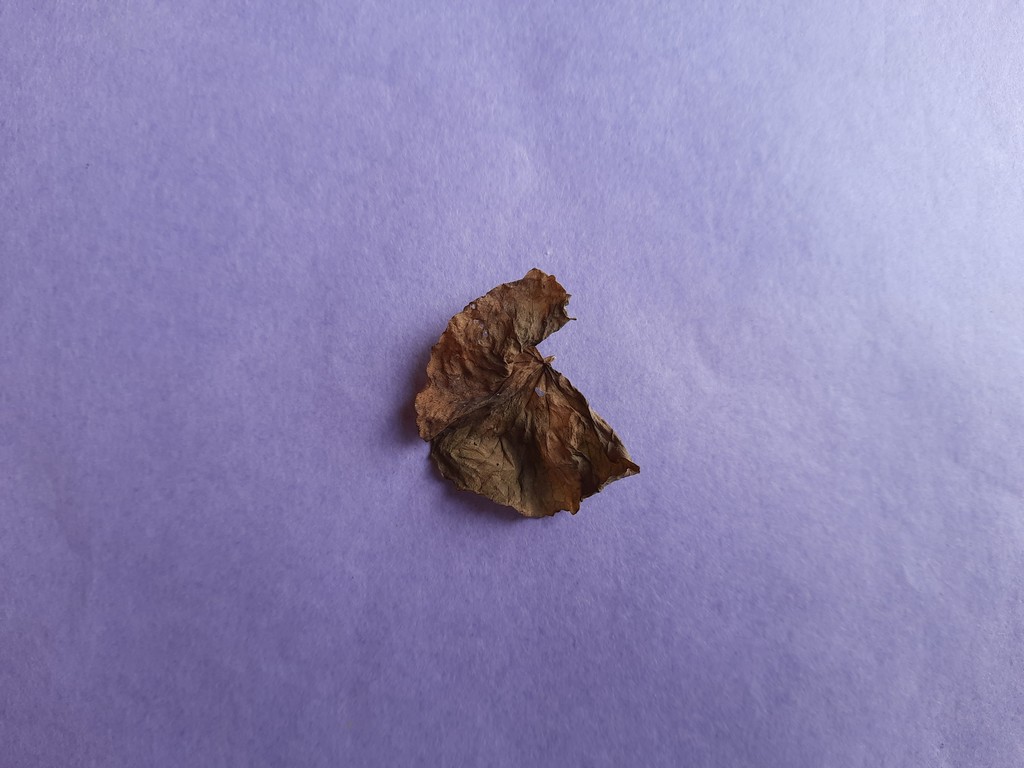
Label: Dried